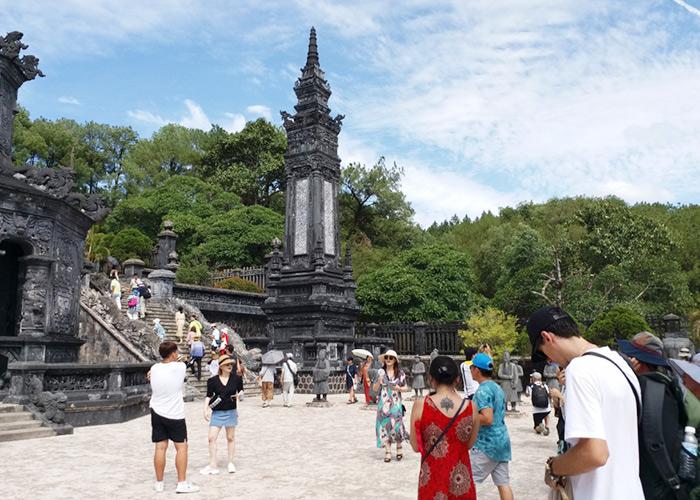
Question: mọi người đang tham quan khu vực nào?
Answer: mọi người đang tham quan một khu di tích lịch sử